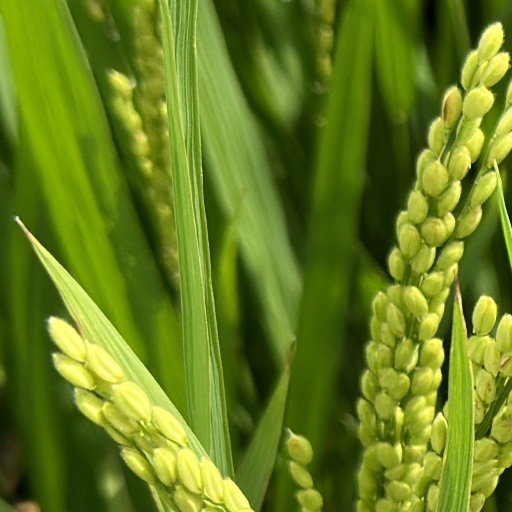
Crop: rice